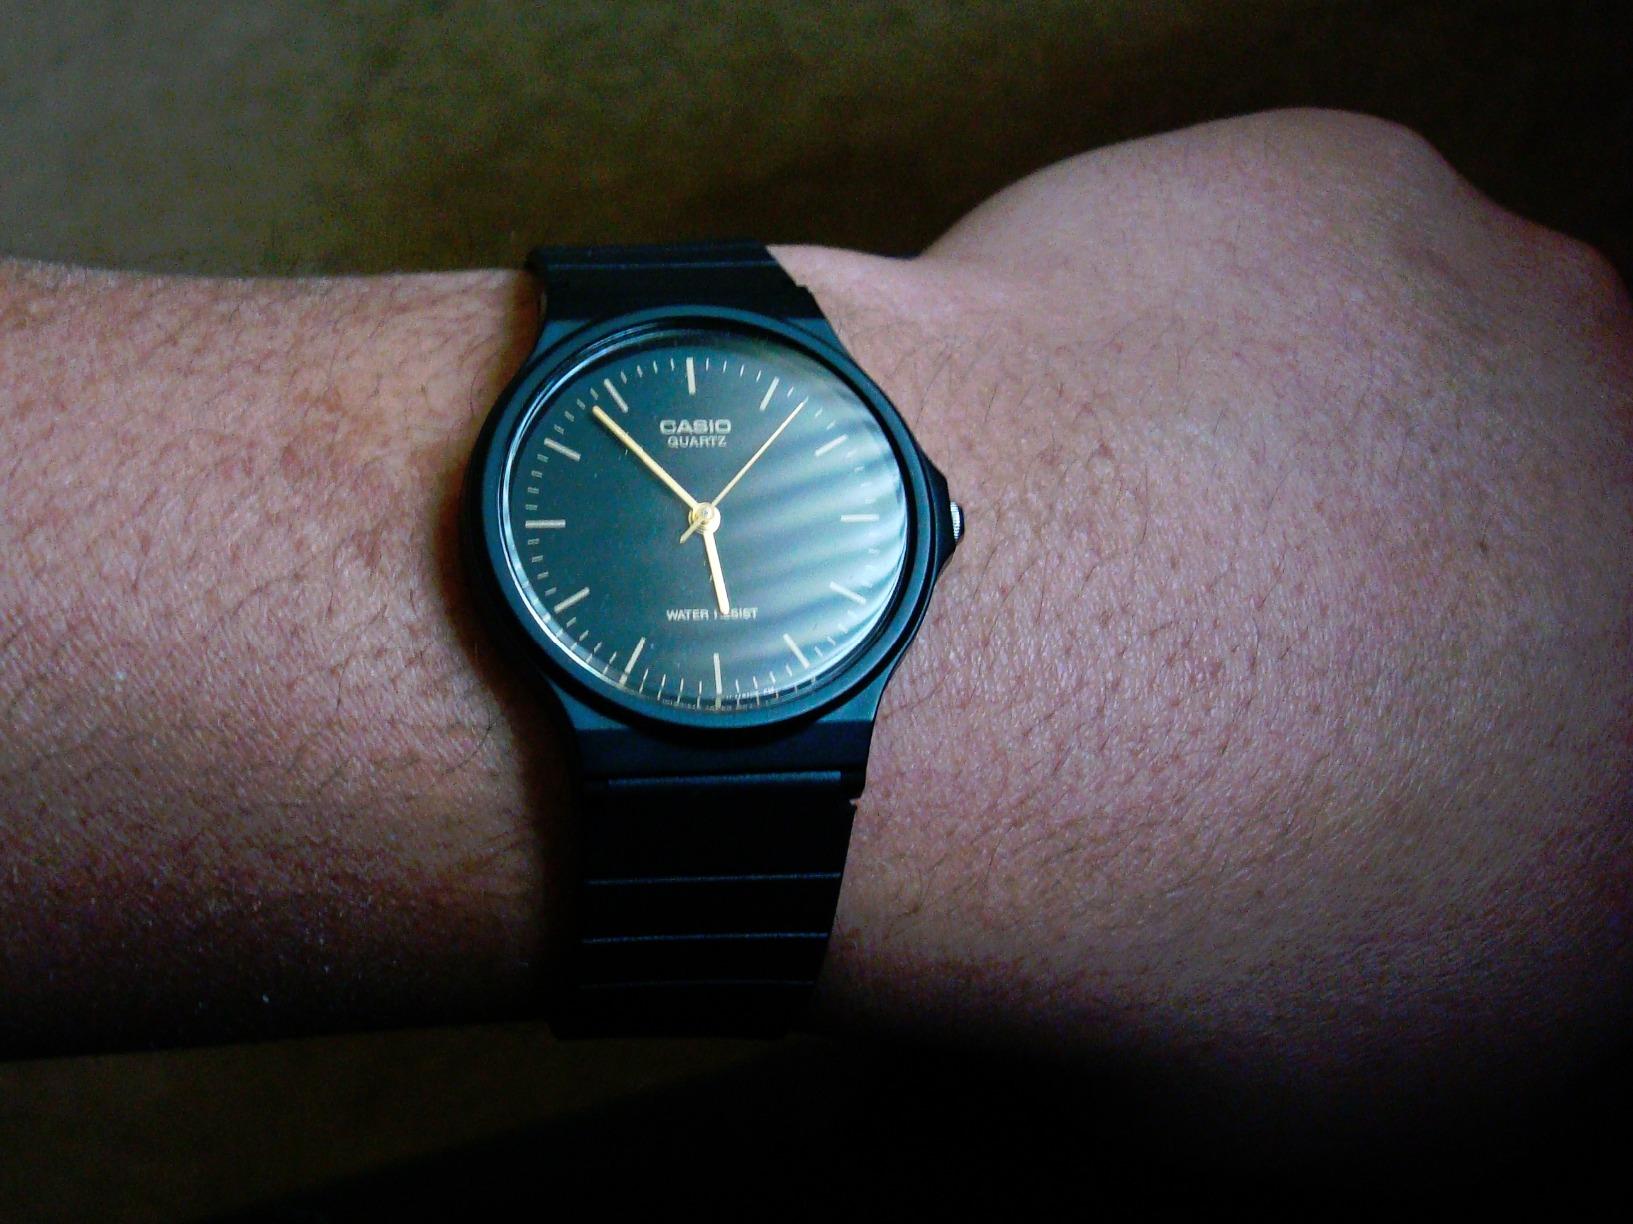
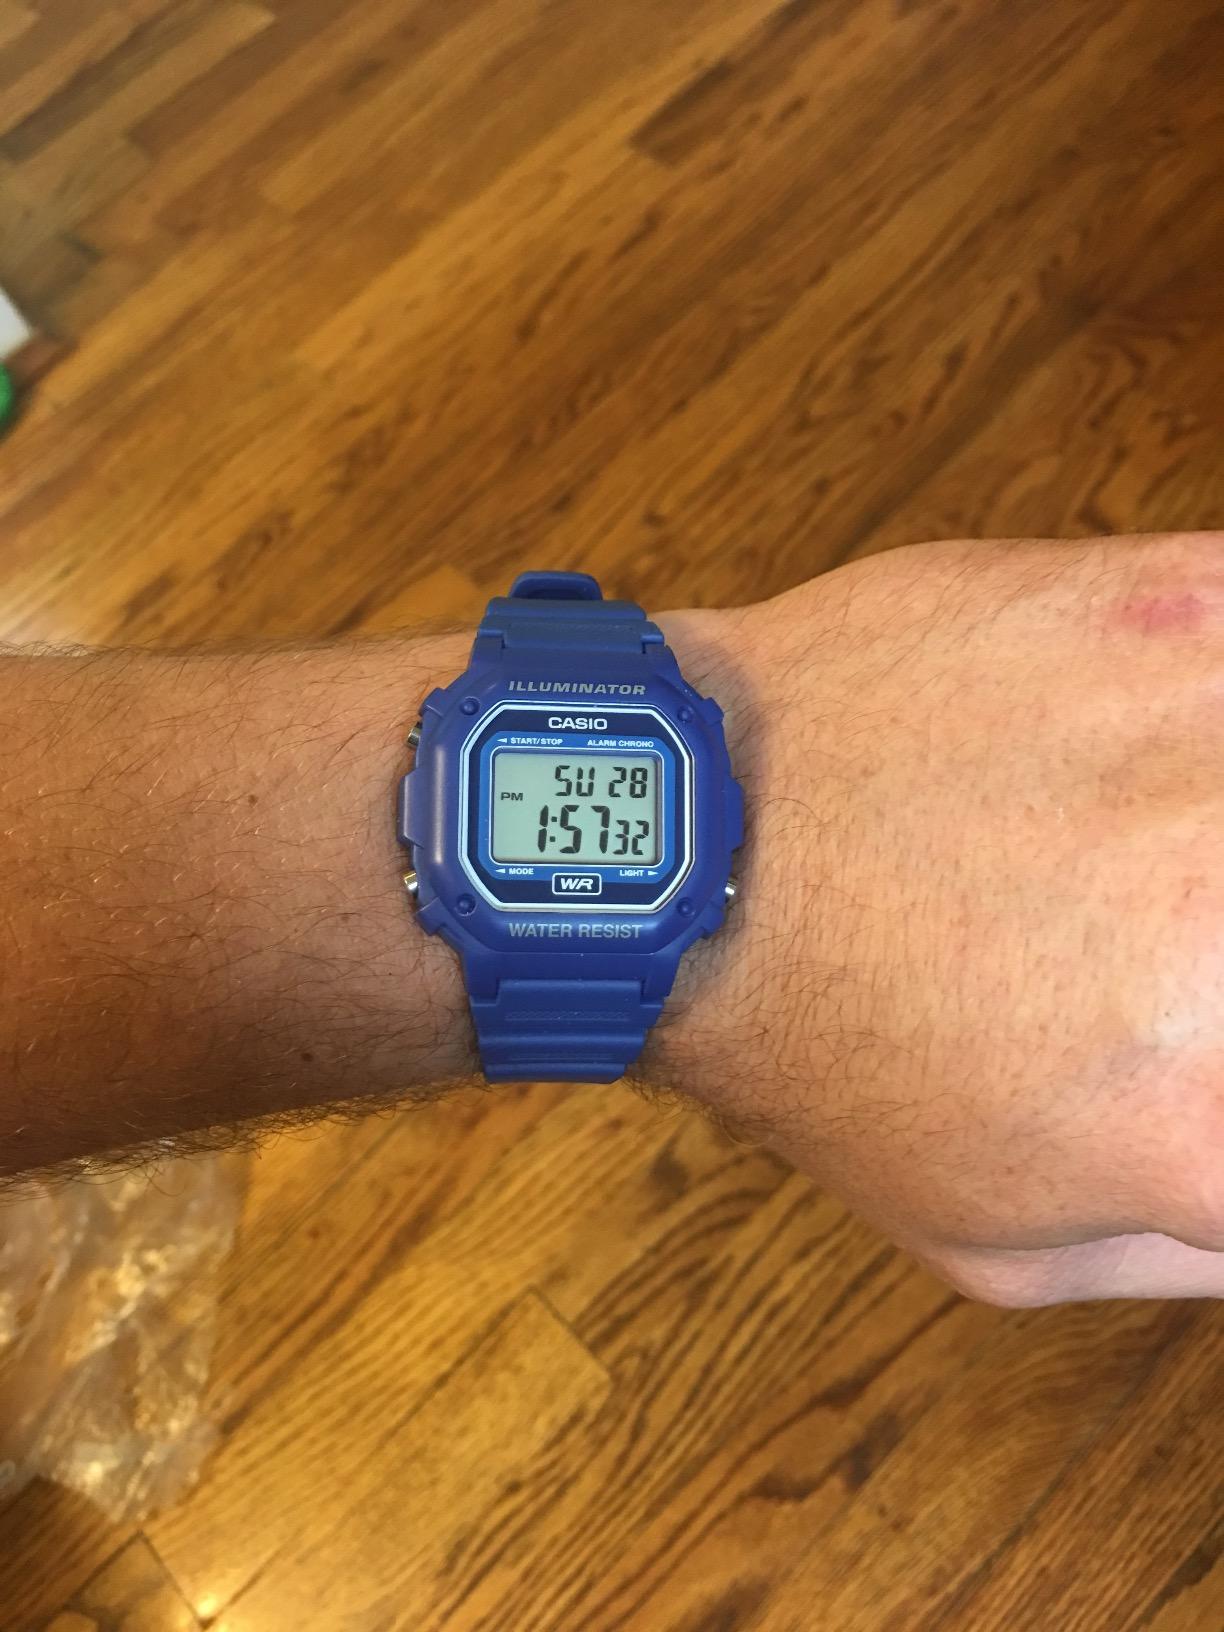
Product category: accessories_watch
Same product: no